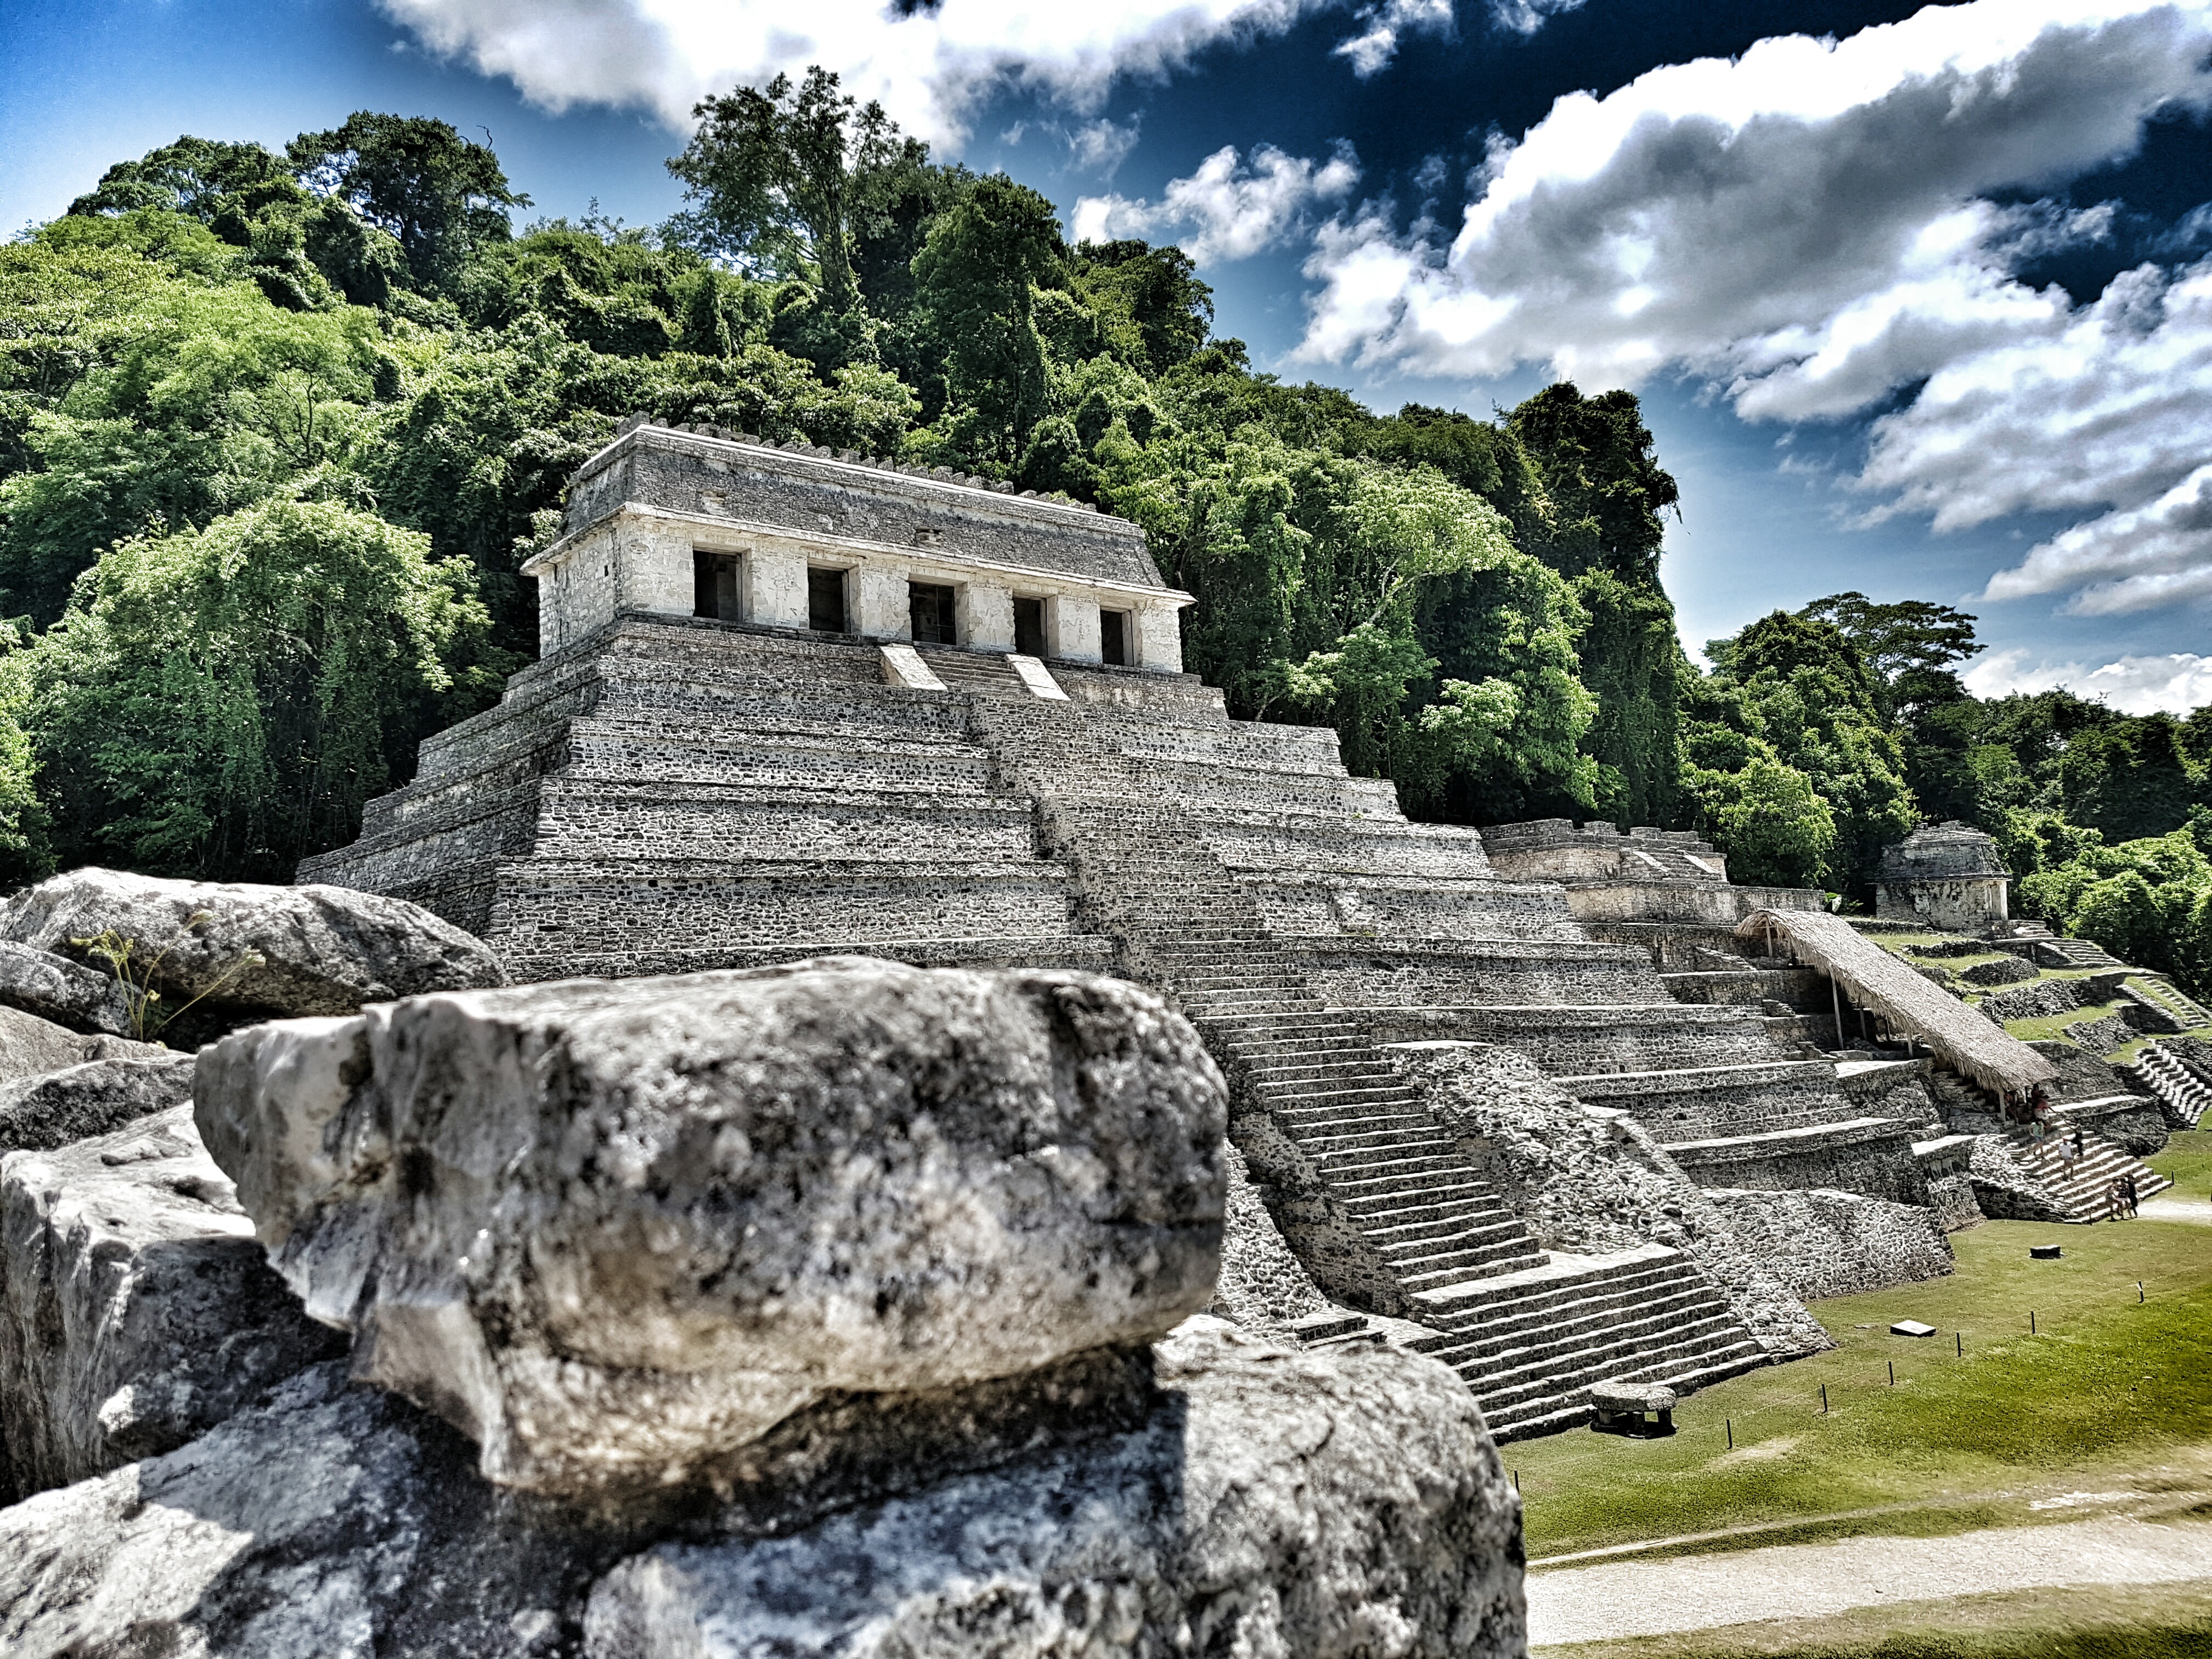
landscape, nature, rock, building, monument, pyramid, landmark, terrain, temple, mexico, ruins, archaeological site, palenque, ancient history, maya civilization